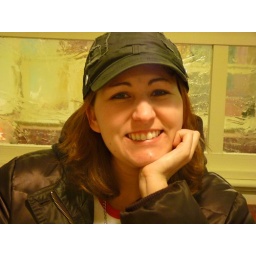
me in my cute hat in IHOP